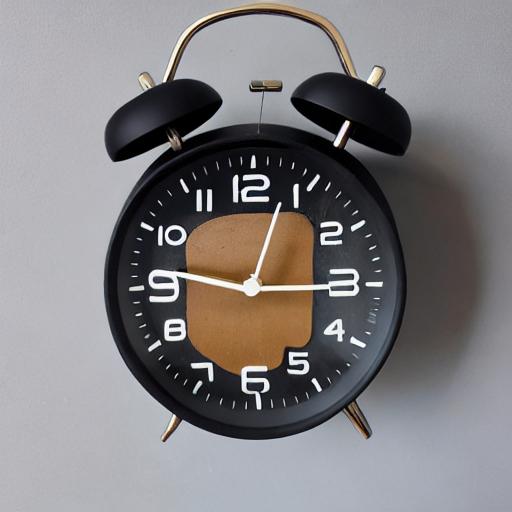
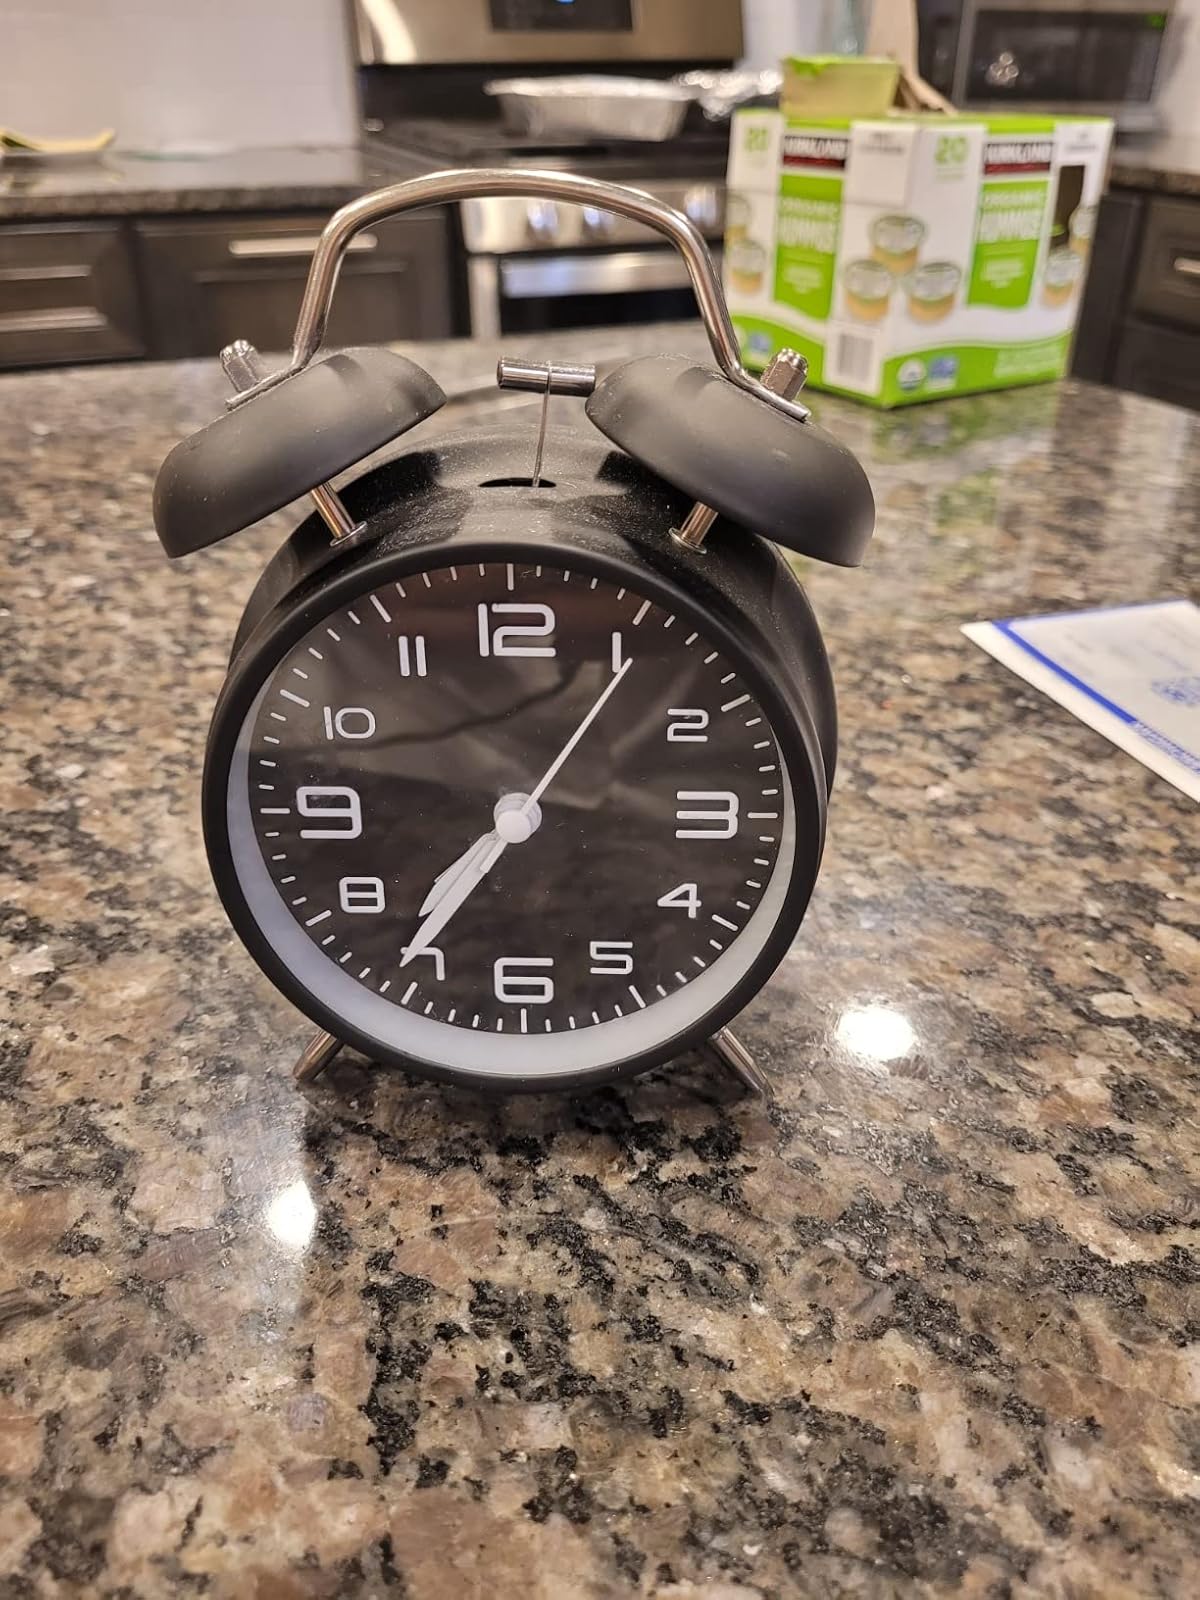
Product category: clock
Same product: no